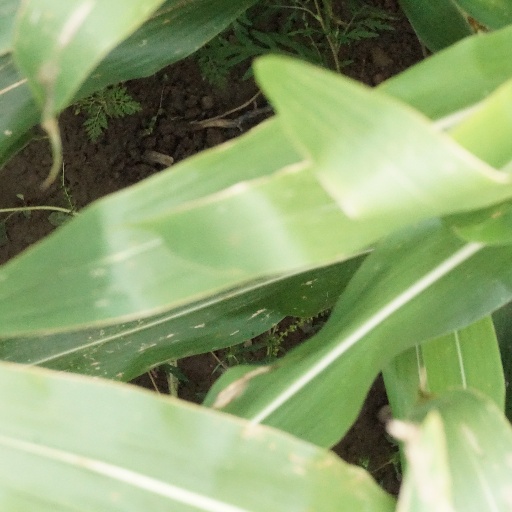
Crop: maize; corn